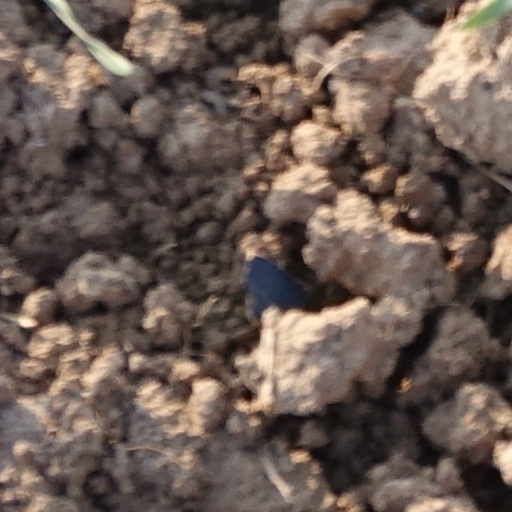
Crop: wheat